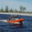
Label: ship